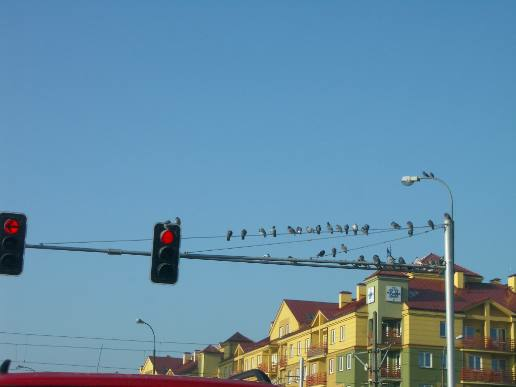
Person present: No